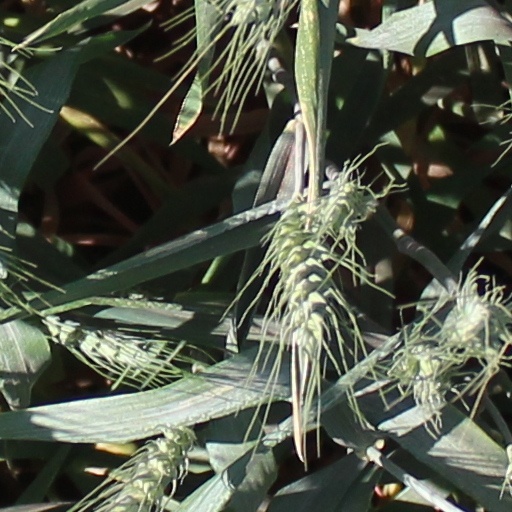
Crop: wheat